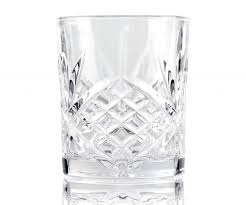
Label: glass